F1 Exhaust Note

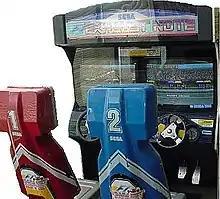
Original "F1 Exhaust Note" cabinet, 1991

In Japan, "Game Machine" listed "F1 Exhaust Note" on their 1 January 1992 issue as being the second most-successful upright arcade unit of the month. It went on to be the highest-grossing dedicated arcade cabinet of 1992 in Japan, and the year's second highest-grossing arcade title after "Street Fighter II". In the United States, the "RePlay" arcade charts listed "F1 Exhaust Note" as the top-grossing new video game from March to April 1992.